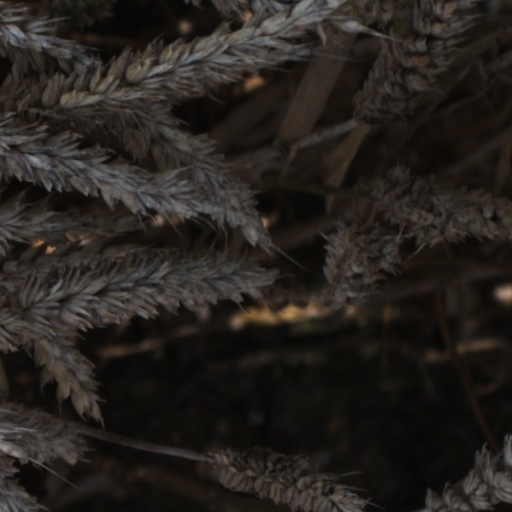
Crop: wheat